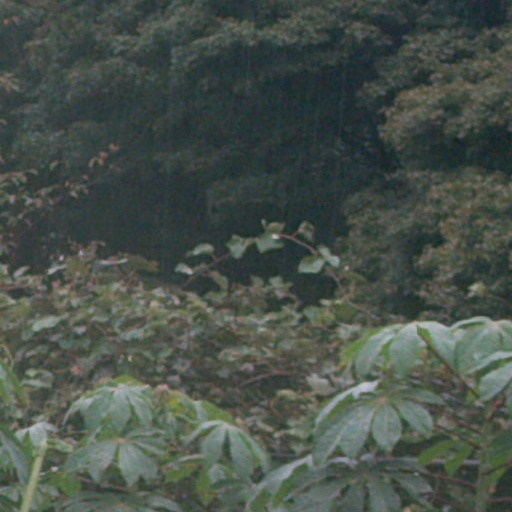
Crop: cassava